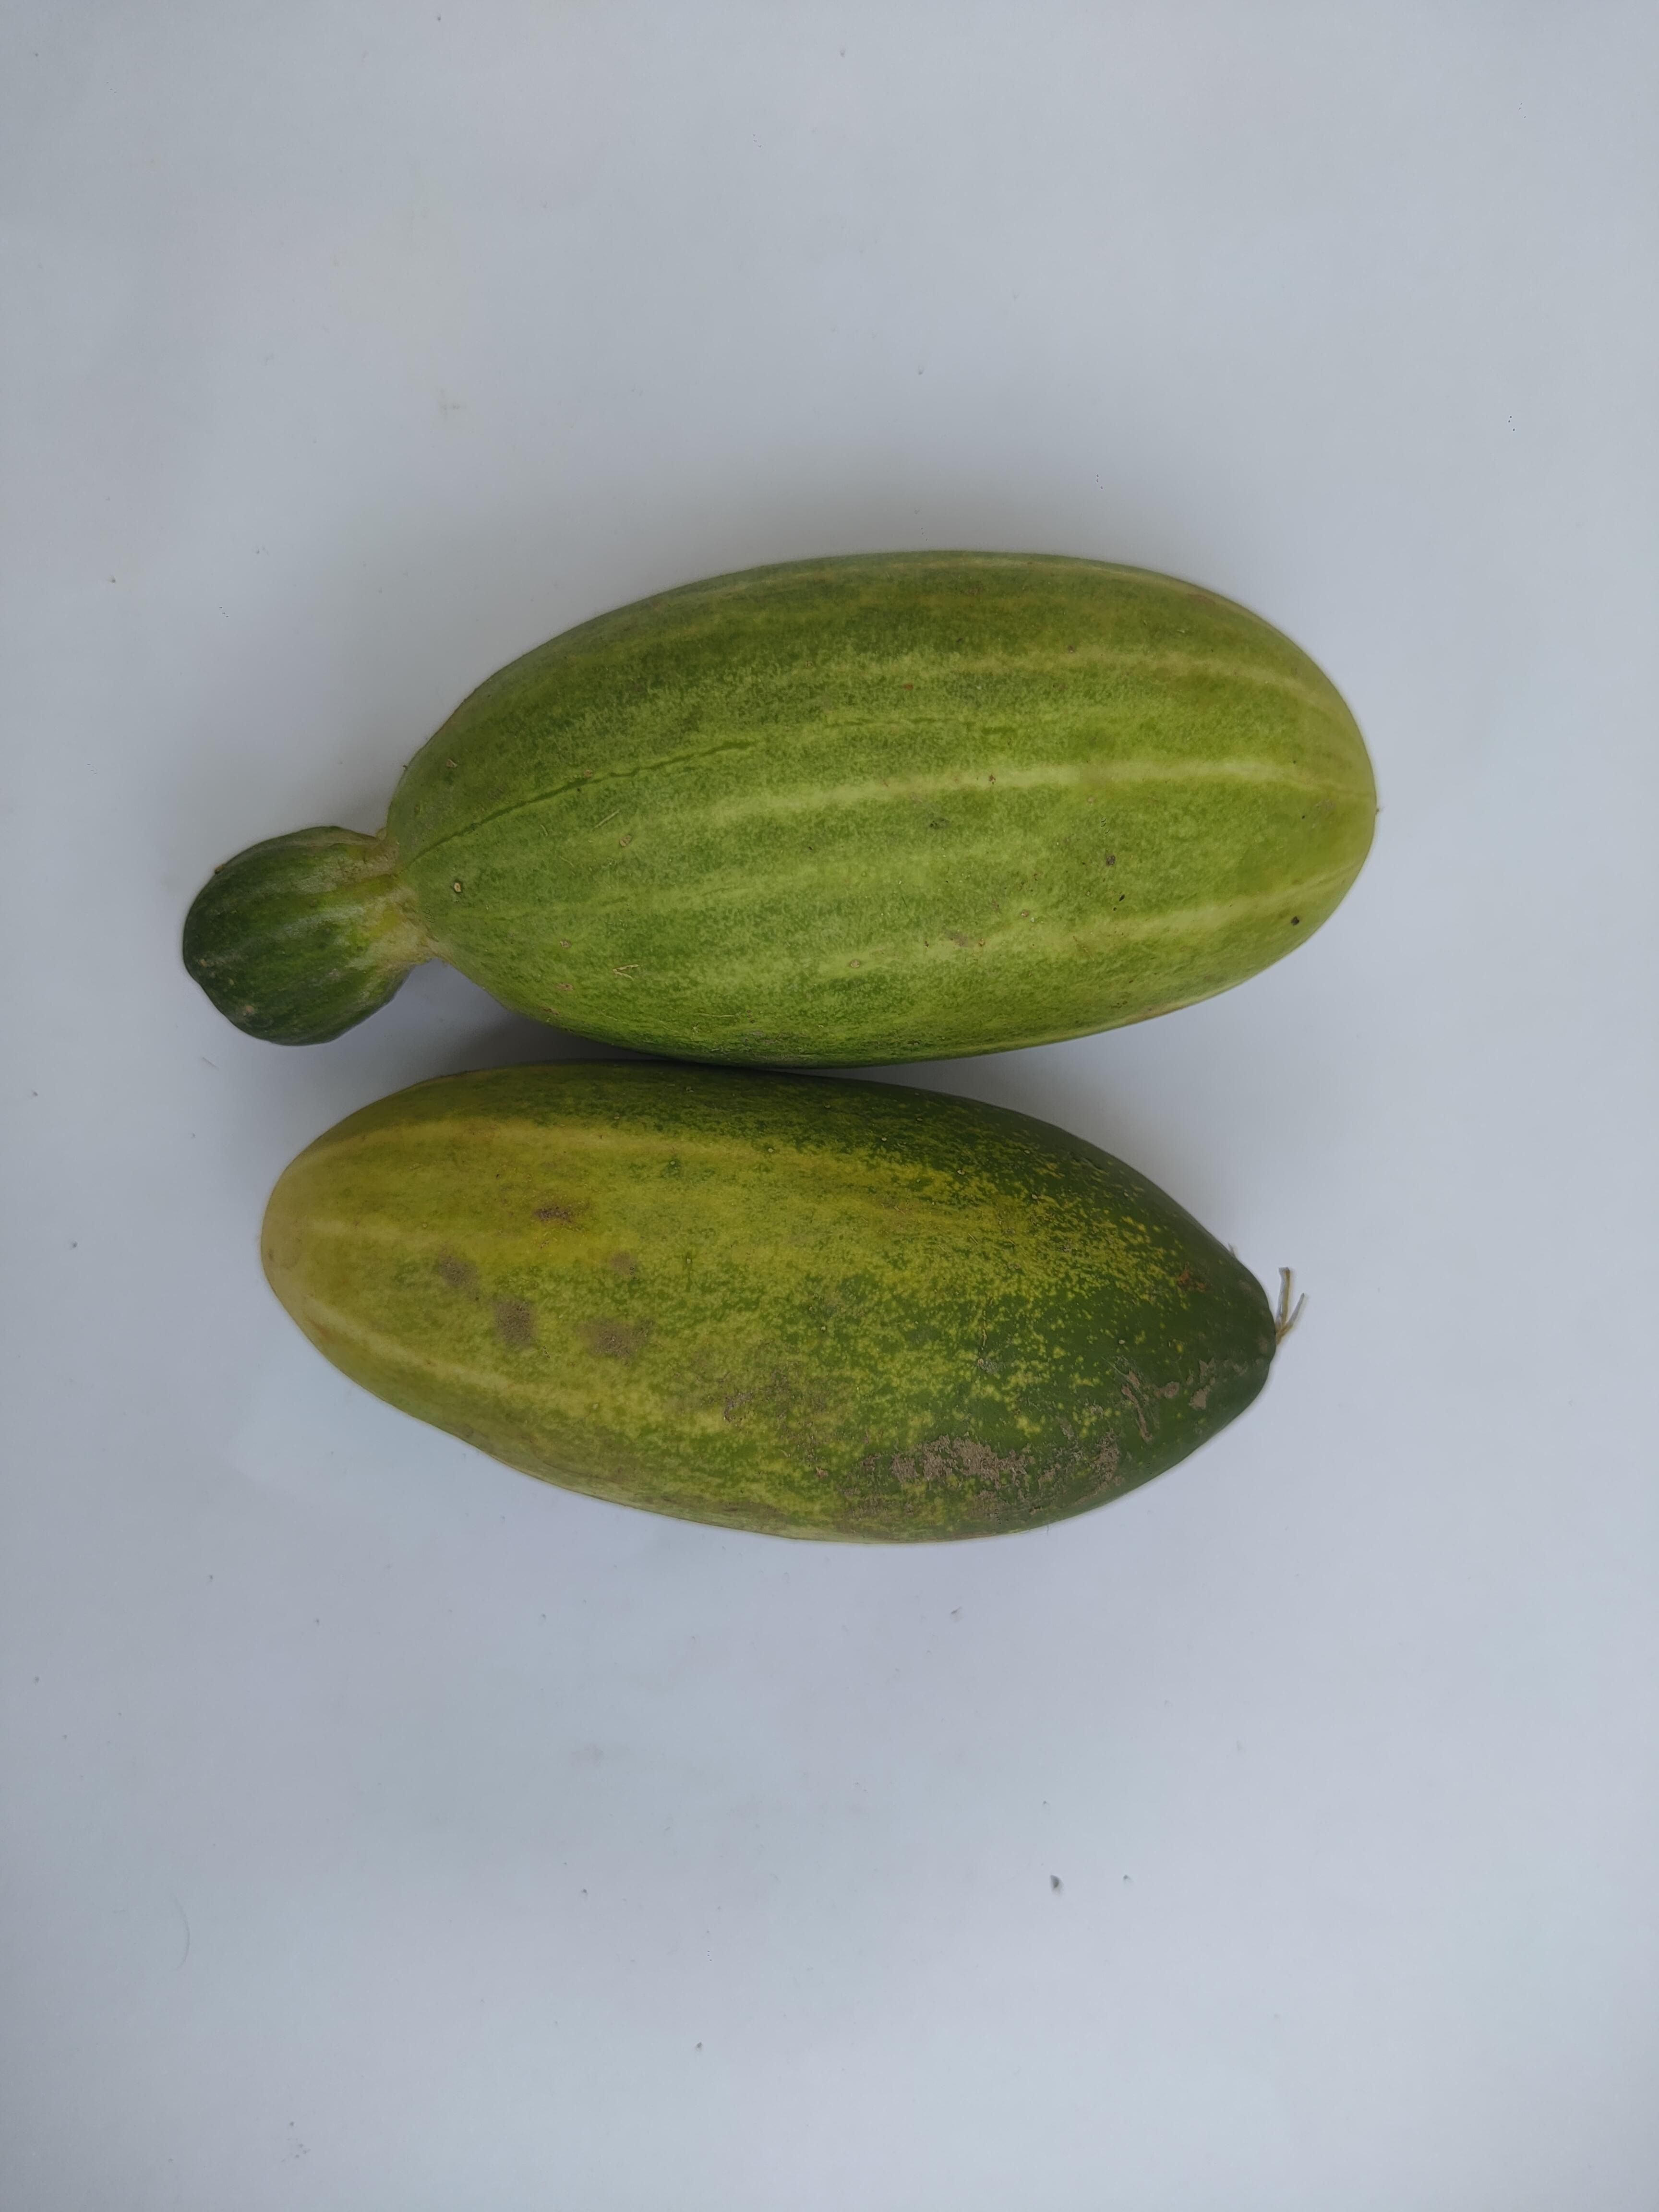
Label: Cucumber